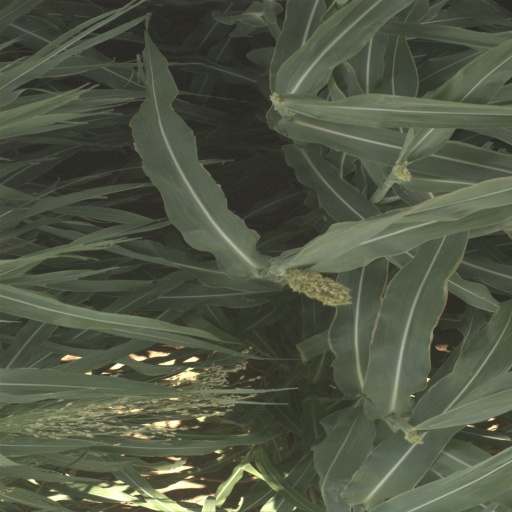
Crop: sorghum